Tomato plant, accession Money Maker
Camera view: vertical (180 deg); turntable rotation: 180 degrees
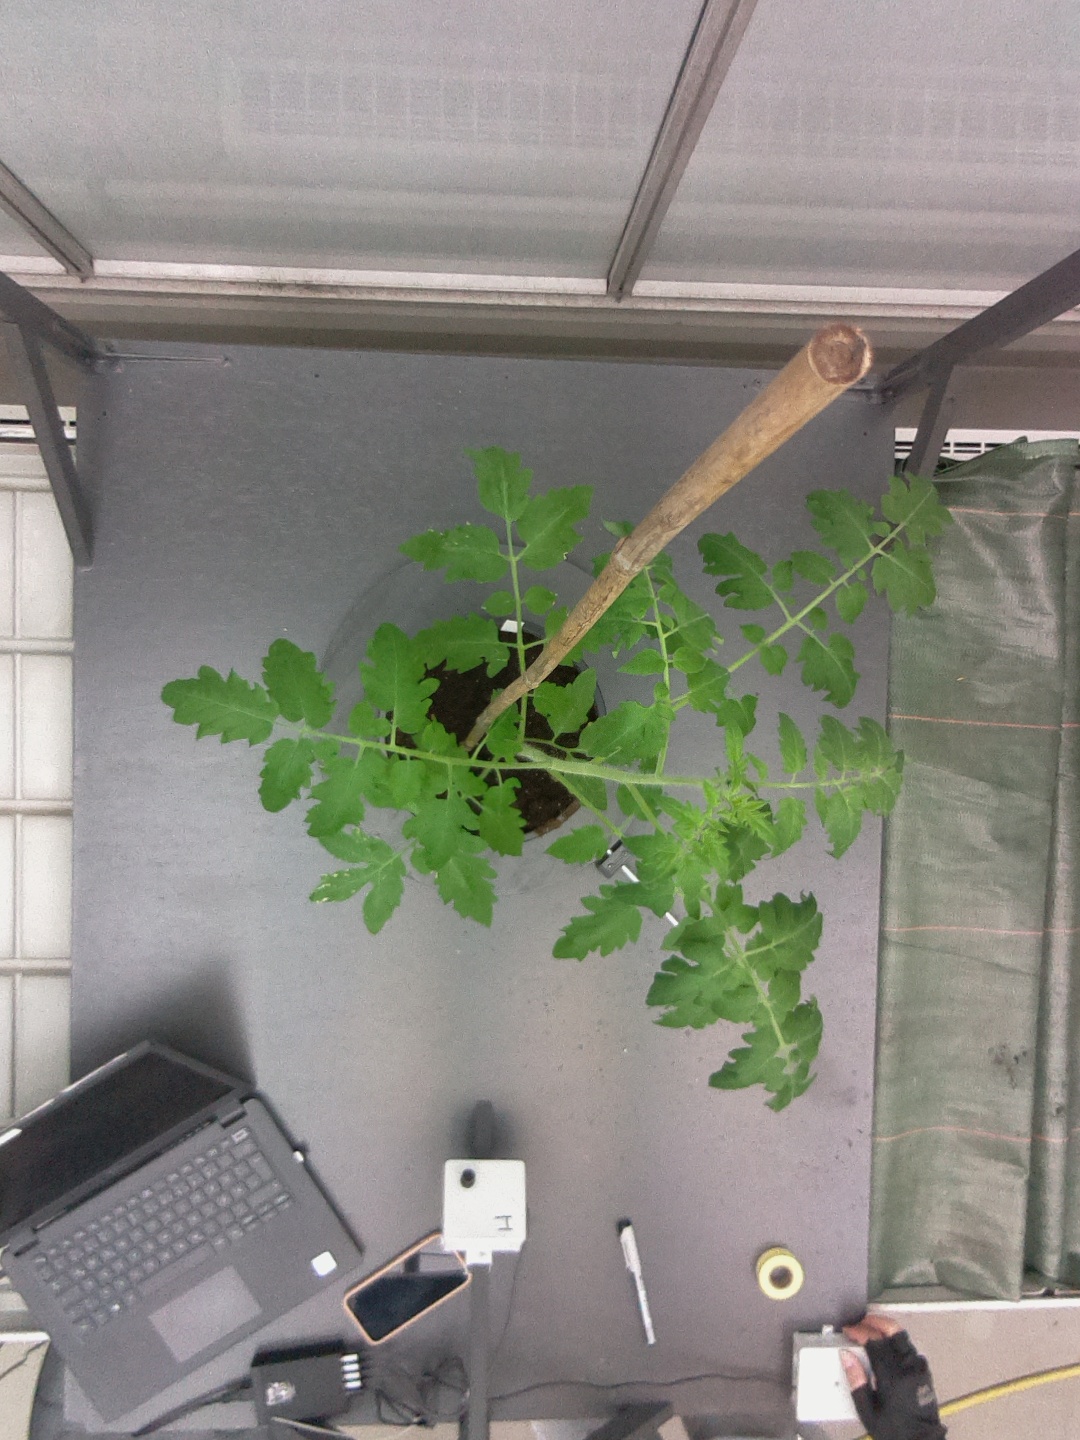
BBCH growth stage 14: 8 of true leaves visible